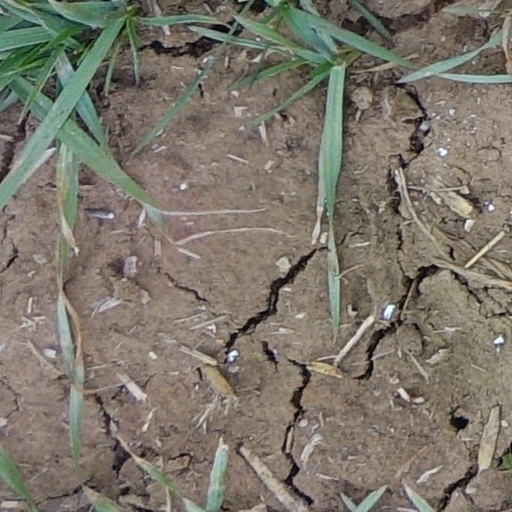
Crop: wheat